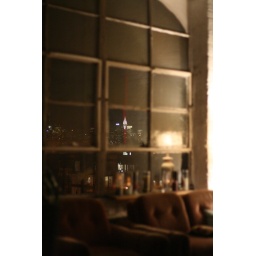
Chrysler building by the window